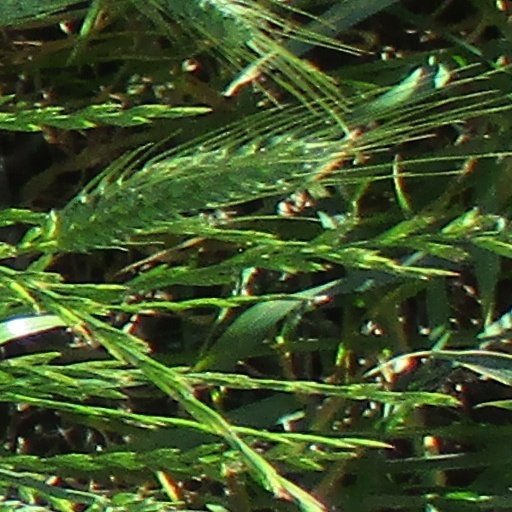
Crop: wheat